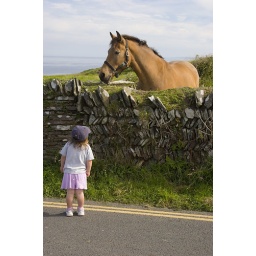
Horse looking over a wall at a little girl who wants her own pony